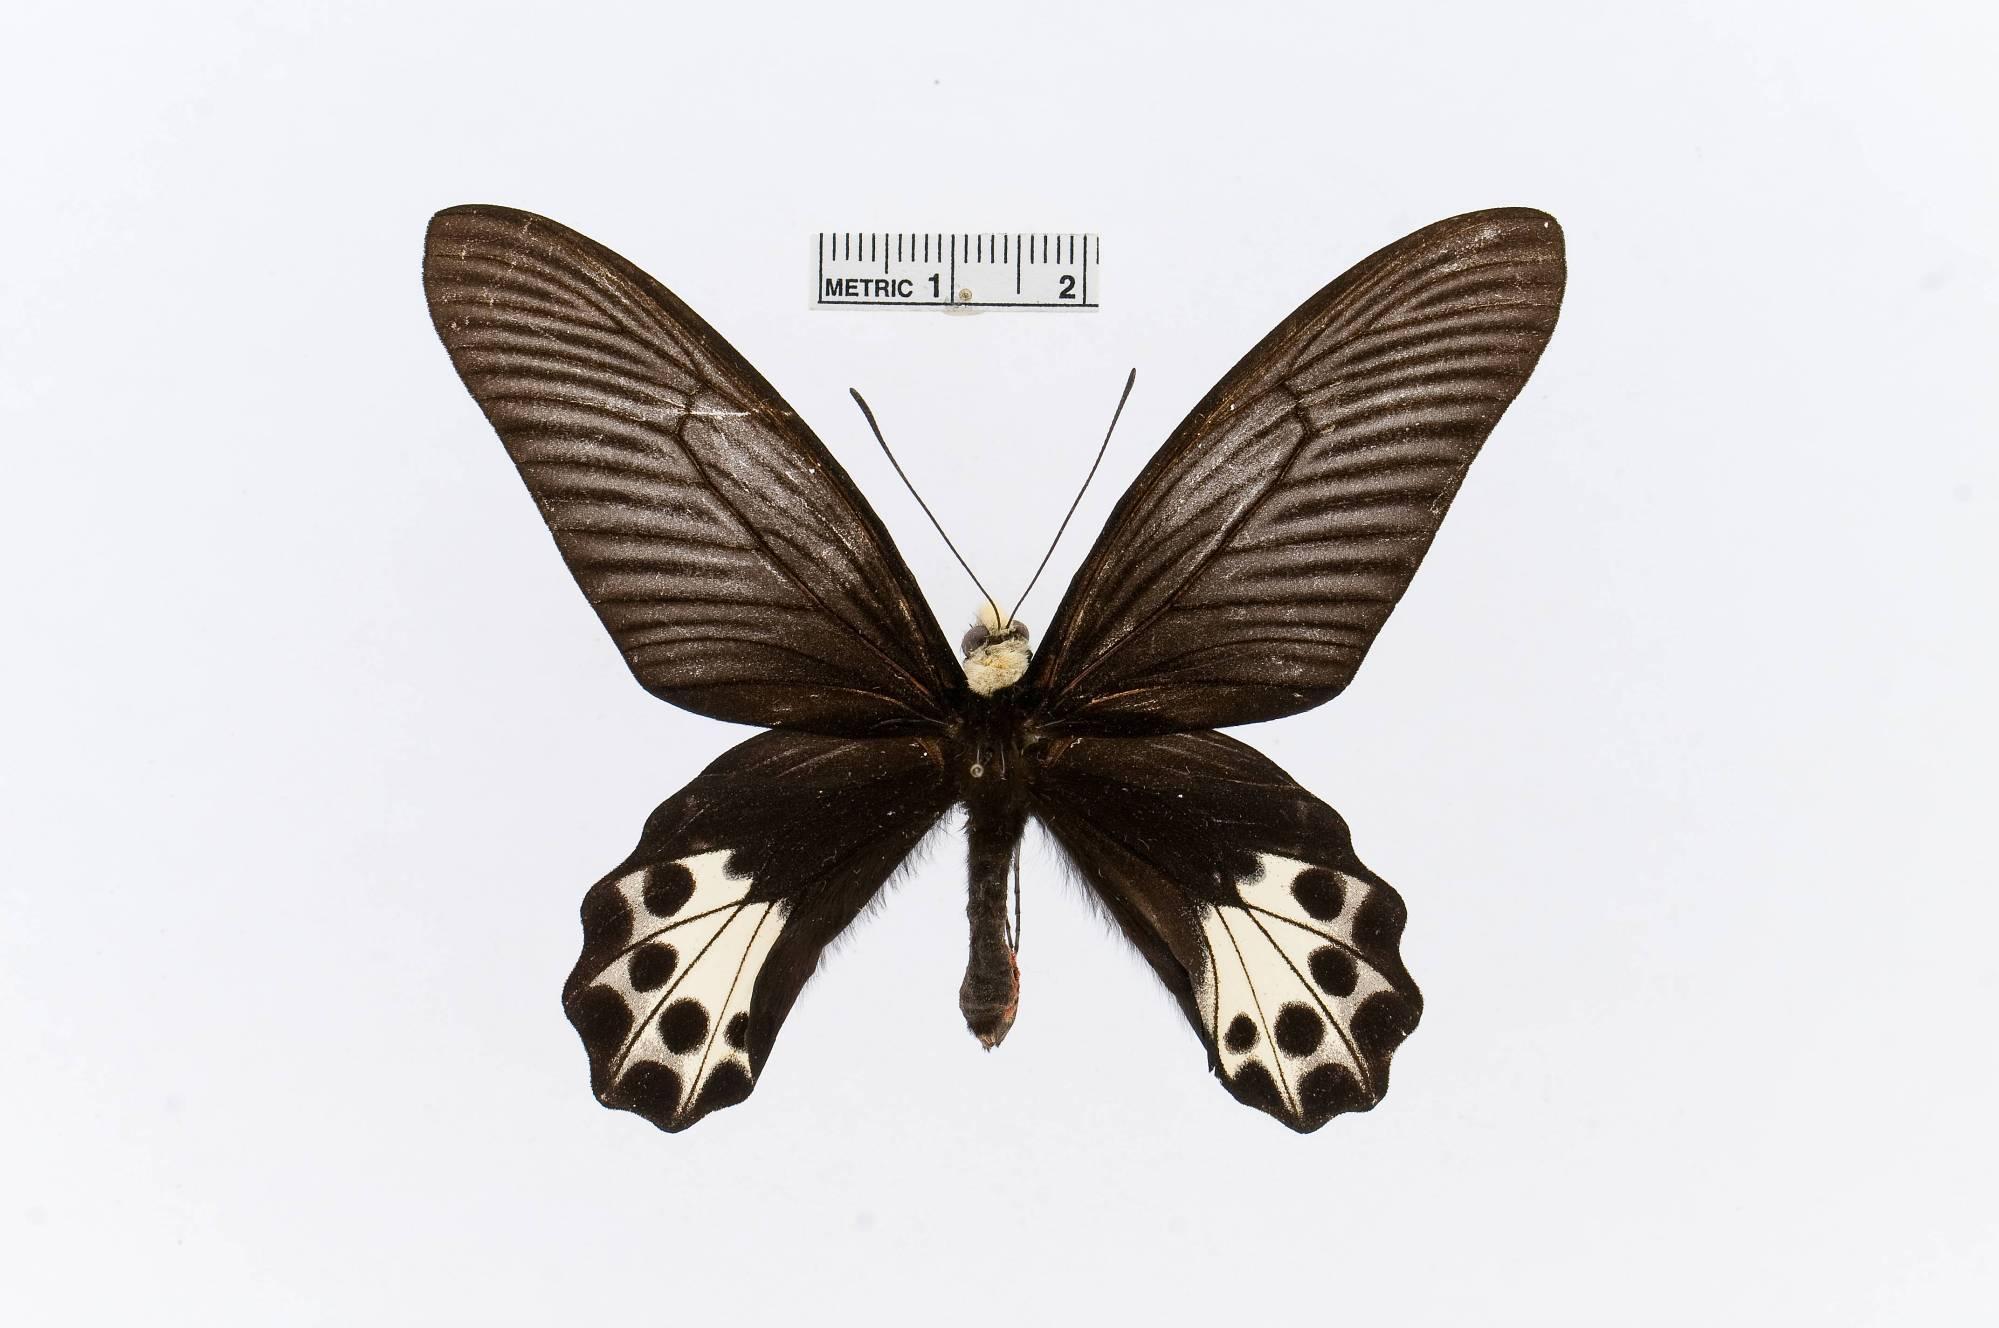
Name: Atrophaneura hageni
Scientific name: Atrophaneura hageni
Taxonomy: Animalia, Arthropoda, Insecta, Lepidoptera, Papilionidae, Papilioninae
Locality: Sumatra, [Not Stated], Indonesia
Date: [Not Stated]